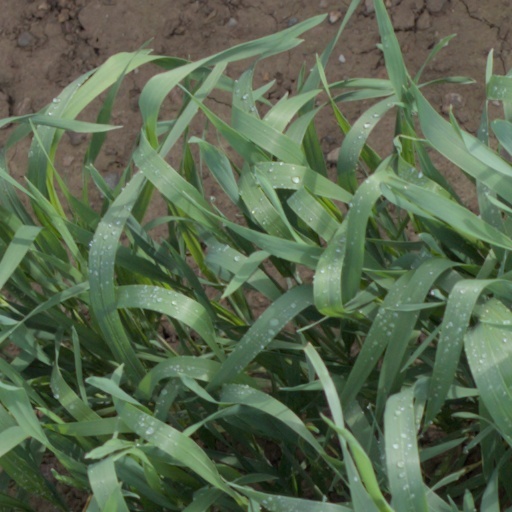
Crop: wheat